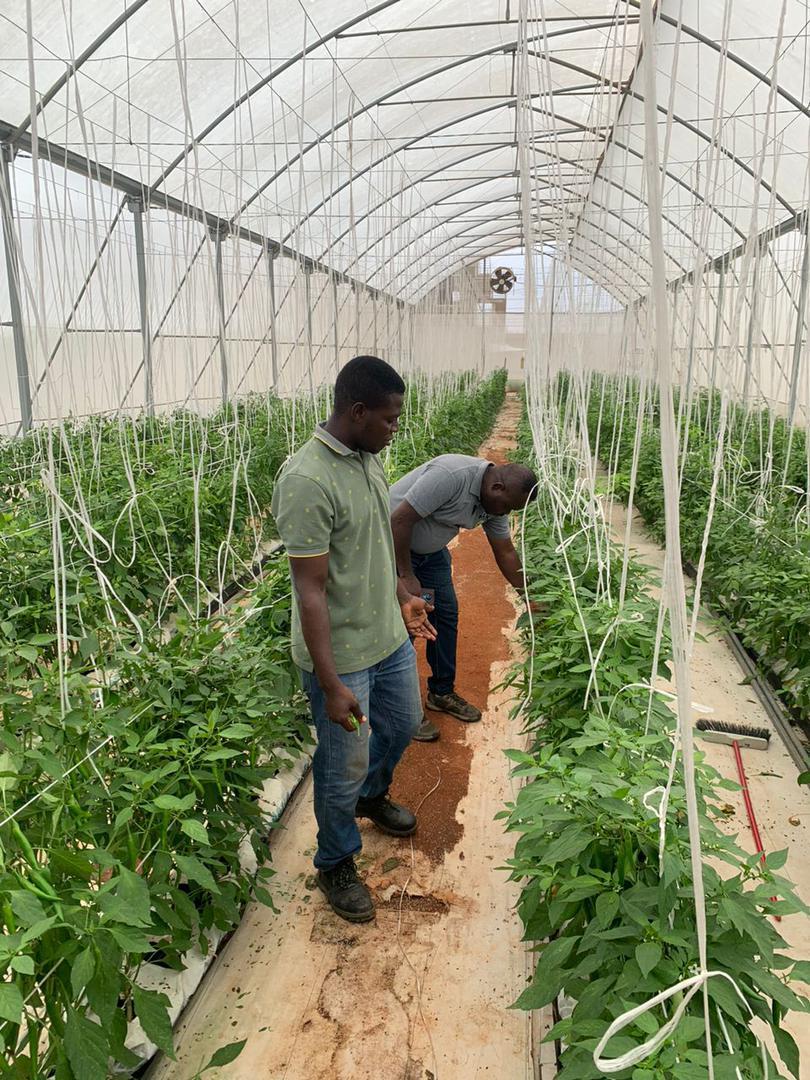
Huu ni ukulima wa kisasa unaoambatana na tuneli kubwa ya plastiki inayoweza kuzuia mazao hayo kutokana na hali ya hewa bali kuruhusu mwangaza kupita upande wa ndani. Mimea imefungwa na kamba ili kuielekeza ipande upande wa juu badala ya kutapakaa kwenye mchanga.